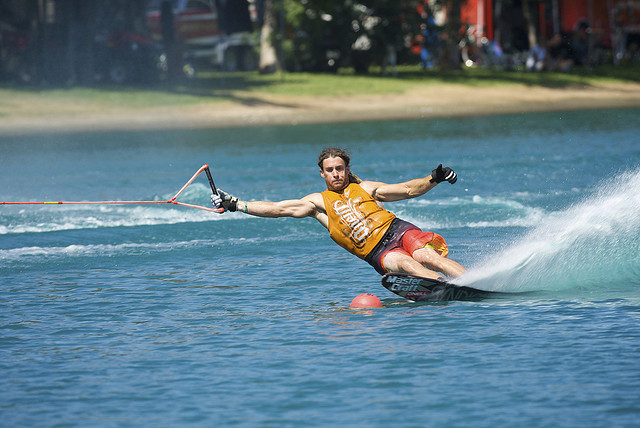
hình ảnh người đàn ông đang lướt ván trên biển

người đàn ông đang lướt ván trên biển cùng quả bóng

người đàn ông đang lướt ván chơi với một quả bóng

người đàn ông cầm dây lướt ván trên biển

người đang ông đang lướt ván trên mặt nước